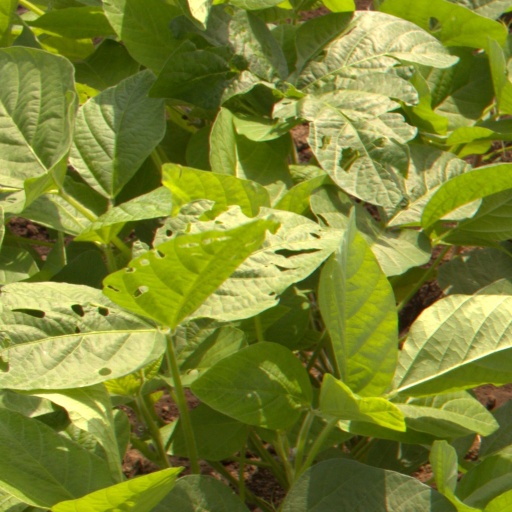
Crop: soybean